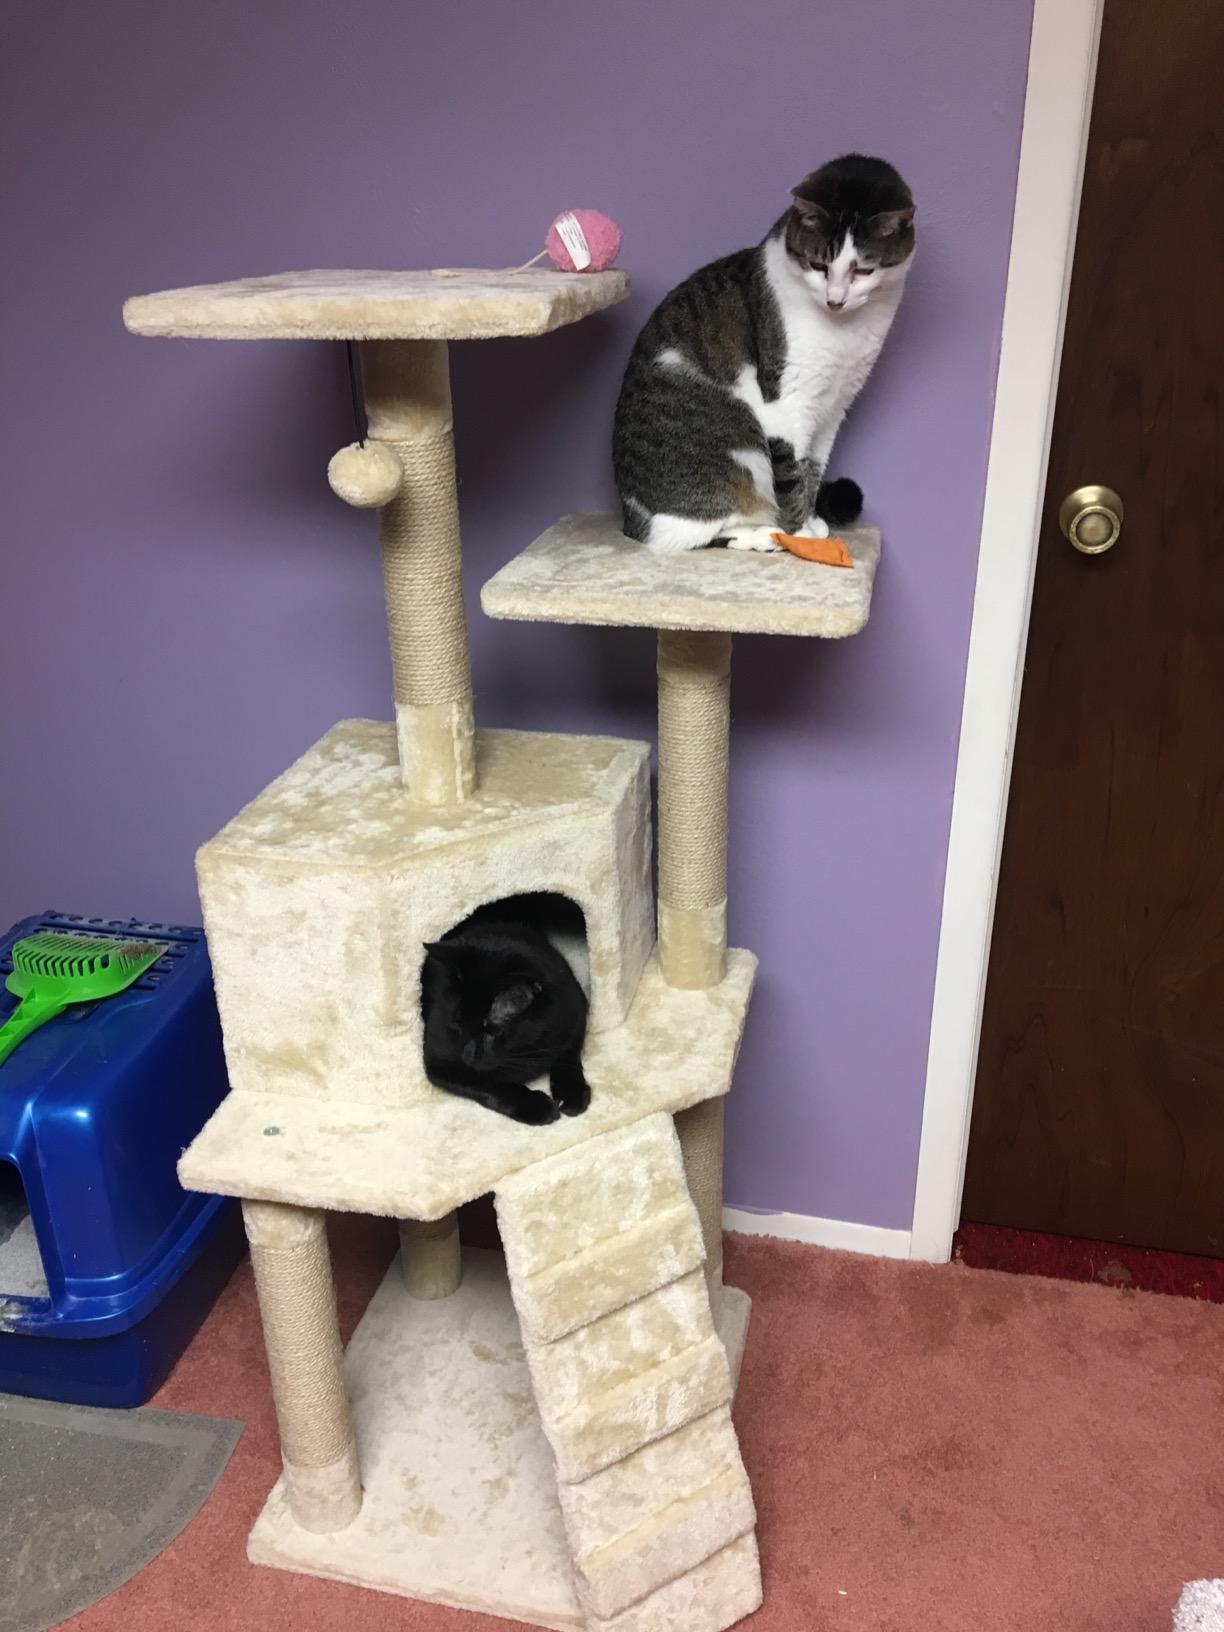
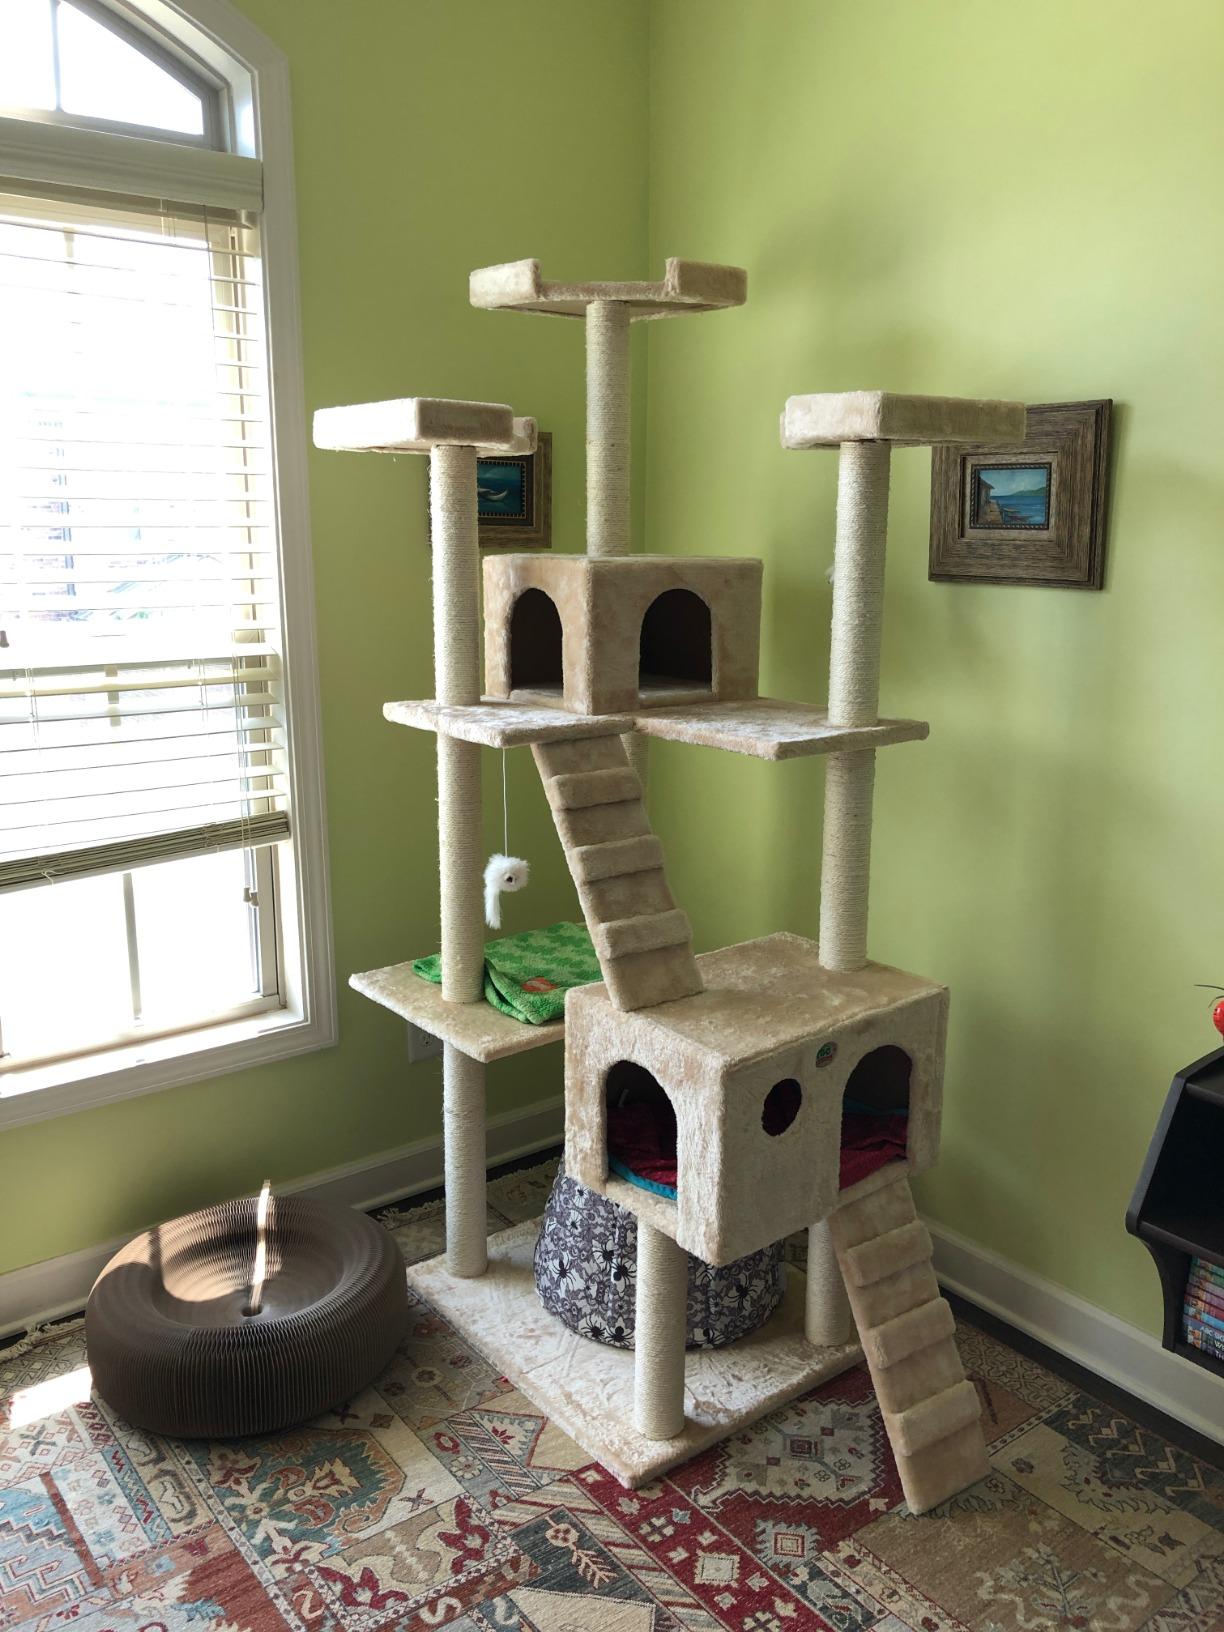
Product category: items_cat tree
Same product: no